George A. Taylor

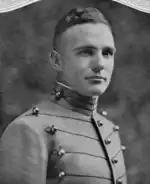
At West Point in 1922

George Arthur Taylor was born in the small village Flat Rock, Illinois, in the southeast of Illinois. His family later moved to Pryor Creek, Oklahoma, where he graduated from high school in 1916. He was a graduate of the United States Military Academy, class of 1922, and was commissioned as a second lieutenant.